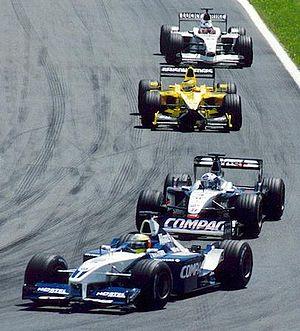
Résultats du Grand Prix du Canada de Formule 1 2001 qui a eu lieu au circuit Gilles-Villeneuve le 10 juin.